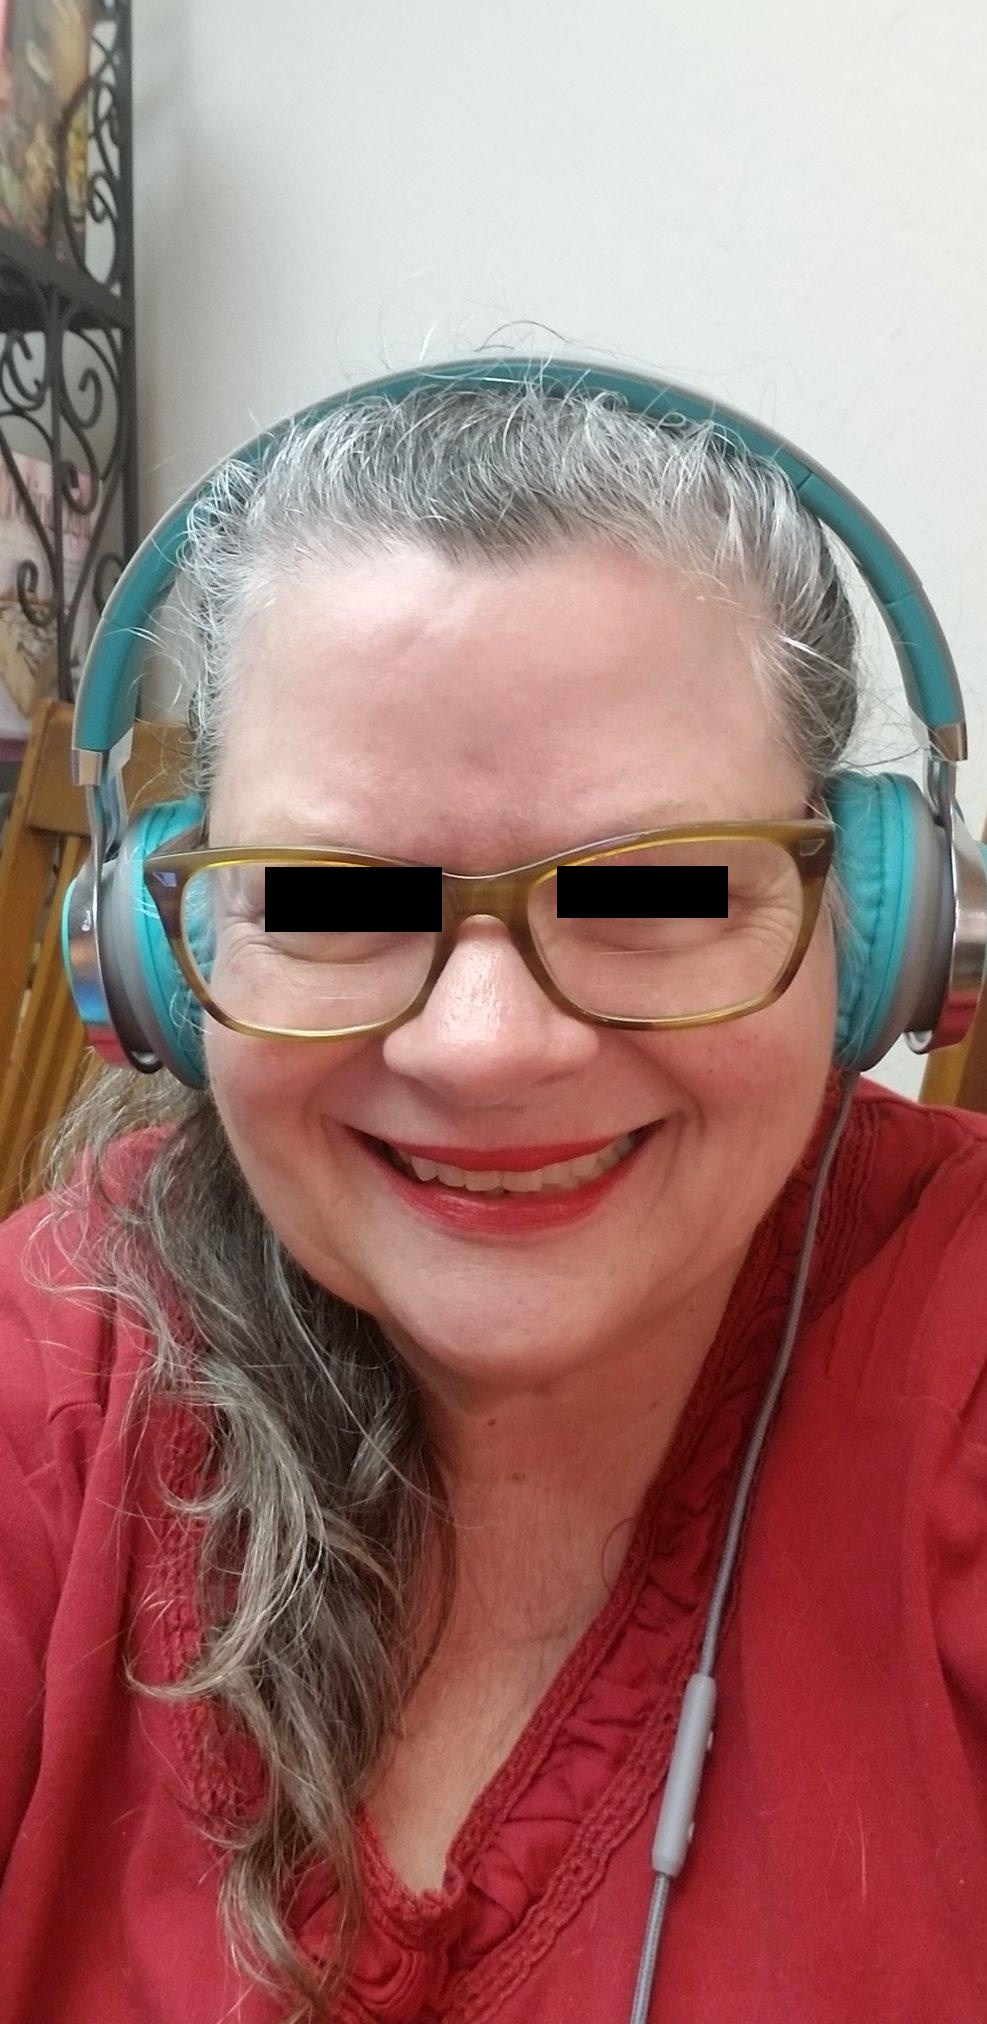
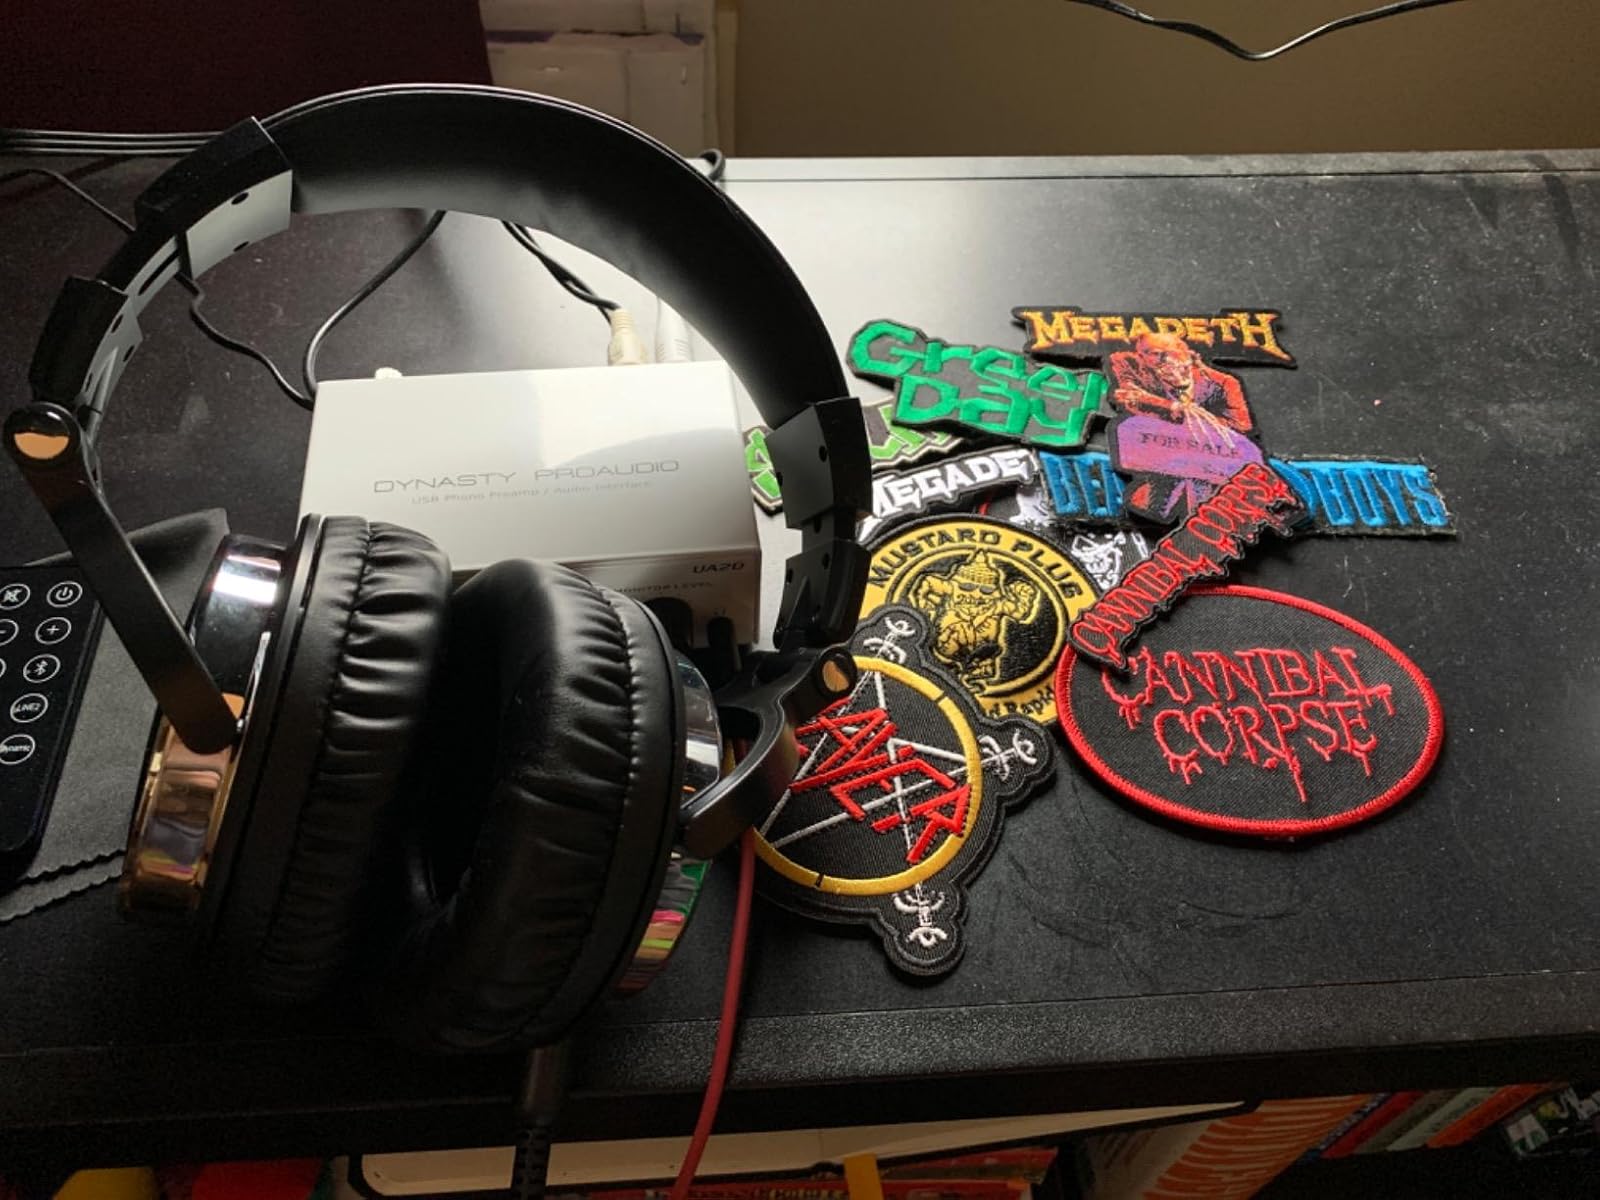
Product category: headphones
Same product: no